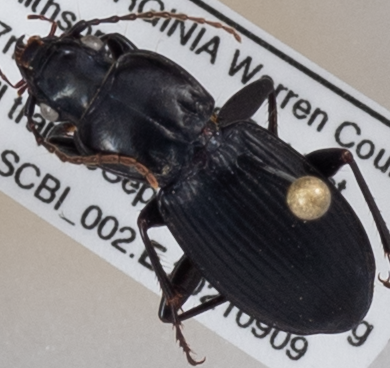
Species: Cyclotrachelus sigillatus
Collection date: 2021-09-09
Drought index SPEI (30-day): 1.69
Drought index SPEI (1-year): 0.594
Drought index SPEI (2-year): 0.258